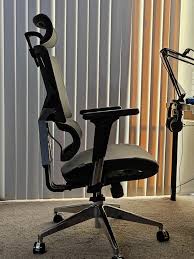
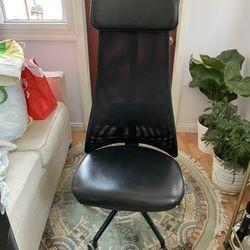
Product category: items_chair
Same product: no